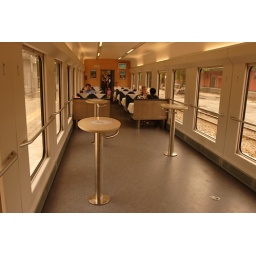
Standing tables in cafe car on Beijing to Yanqing train